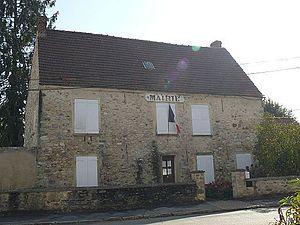
La mairie d'Ognes (Oise, Picardie, France).
Ognes est une commune française située dans le département de l'Oise, en région Hauts-de-France.